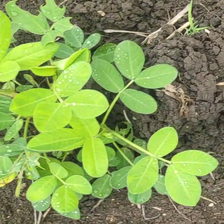
Weed species: Sicklepod_(Senna obtusifolia)